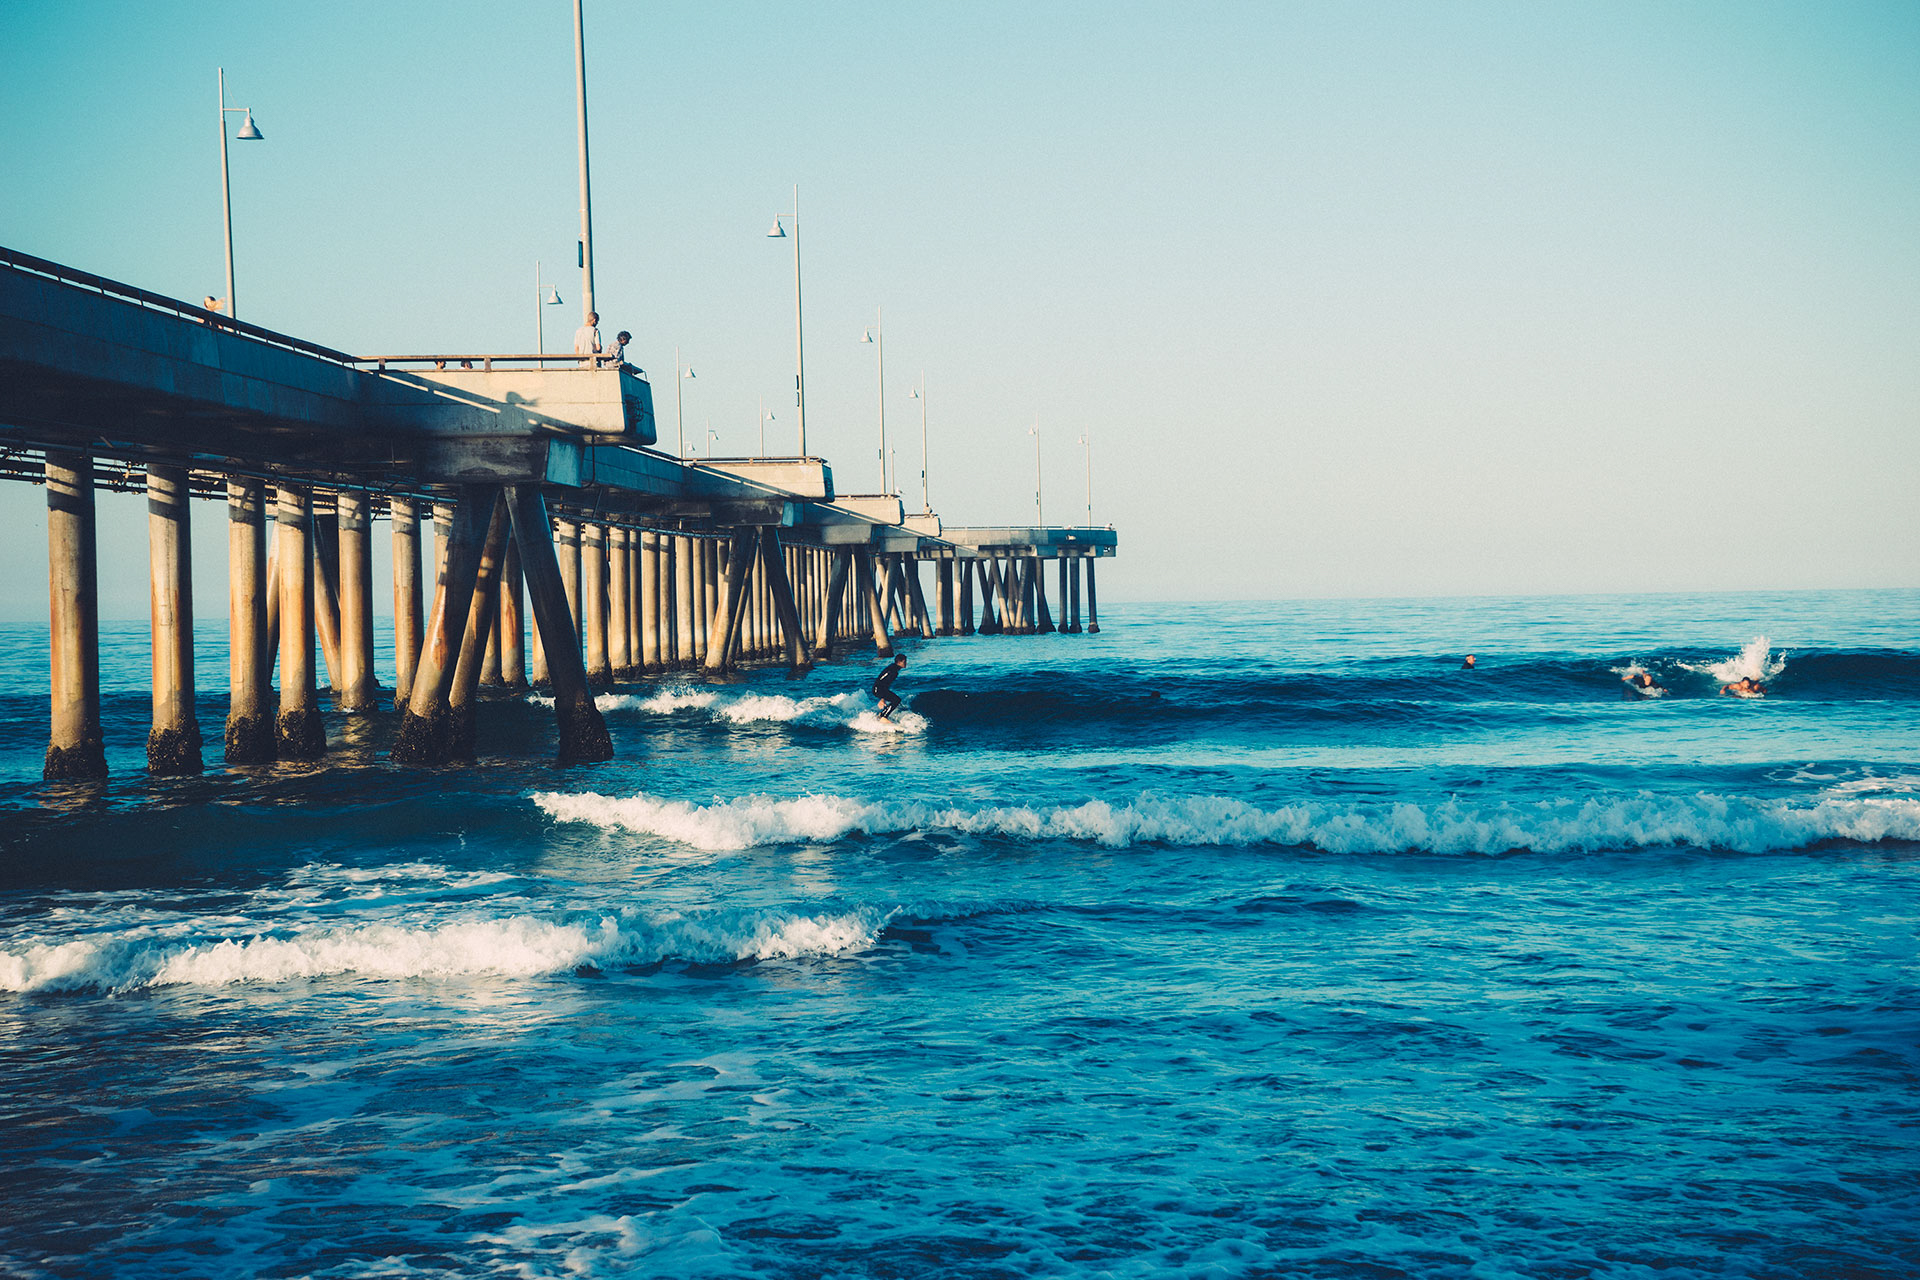
beach, sea, coast, water, ocean, horizon, shore, wave, pier, vacation, surfer, surfing, vehicle, bay, blue, jetty, body of water, caribbean, cape, wind wave, landing stage, surfrider